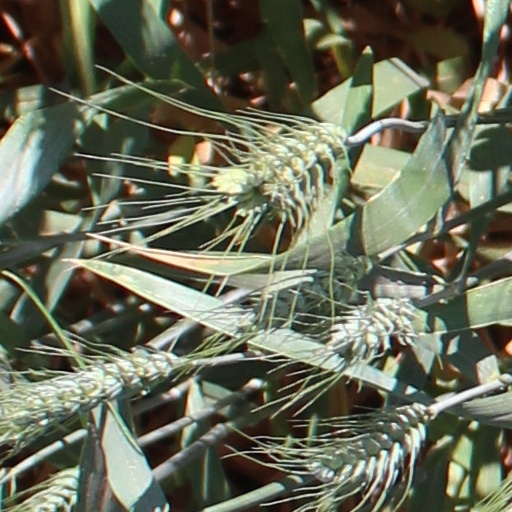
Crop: wheat